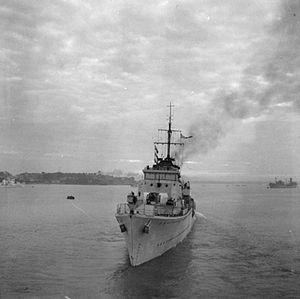
Le HMS Atherstone est un destroyer de classe Hunt de type I de la Royal Navy, qui participa aux opérations navales contre la Kriegsmarine pendant la seconde Guerre mondiale.